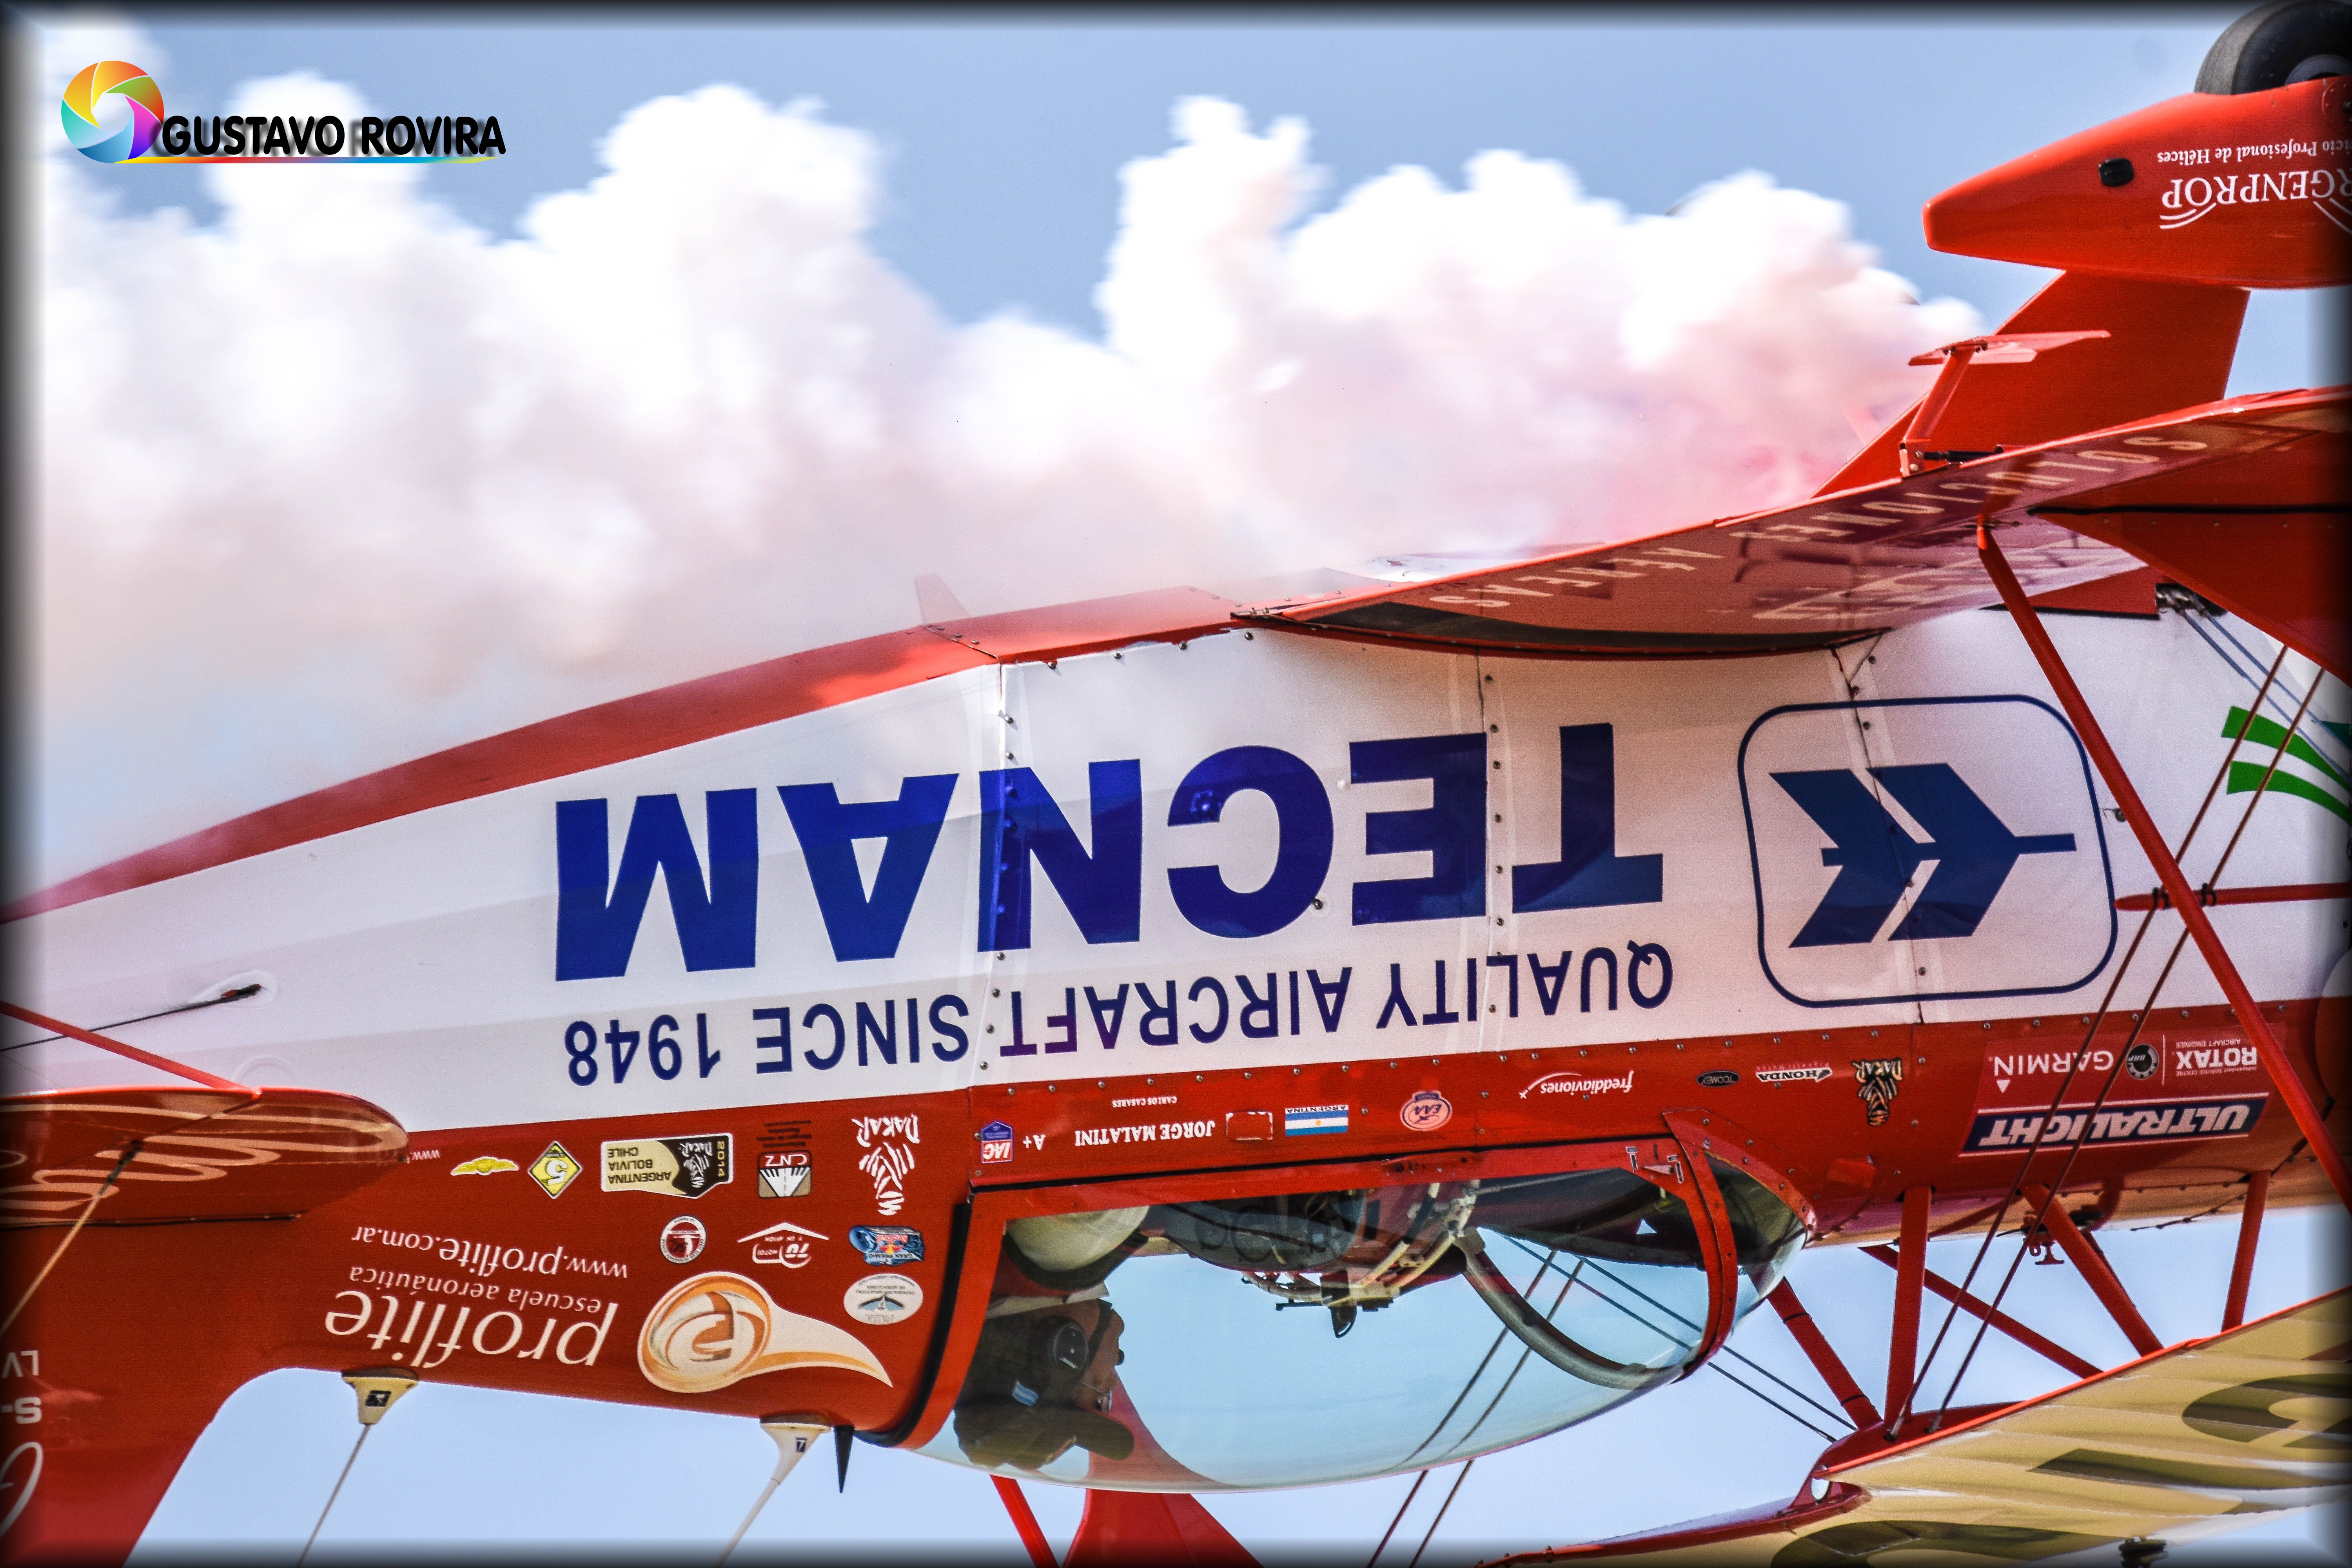
aircraft, advertising, sky, banner, signage, air travel, aviation, vehicle